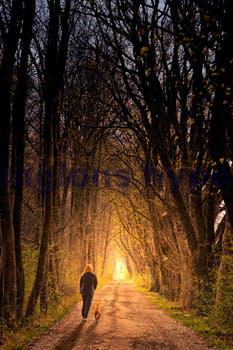
Label: Watermark